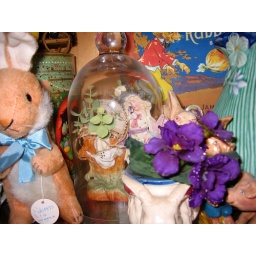
under glass bisque victorian girl